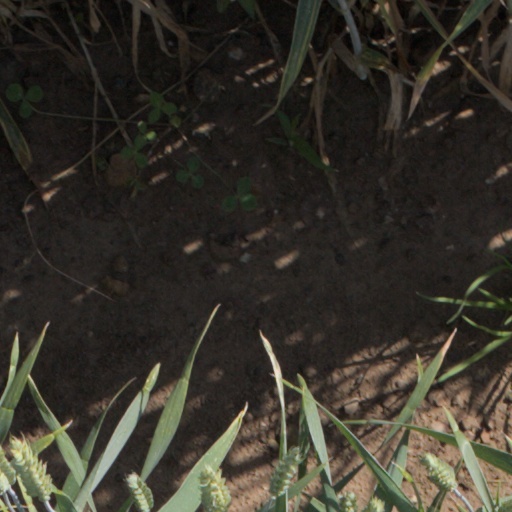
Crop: wheat